Apollo 13

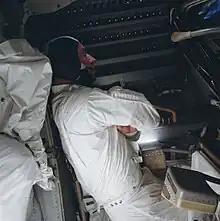
Lovell tries to rest in the frigid spacecraft

The LM carried enough oxygen, but that still left the problem of removing carbon dioxide, which was absorbed by canisters of lithium hydroxide pellets.